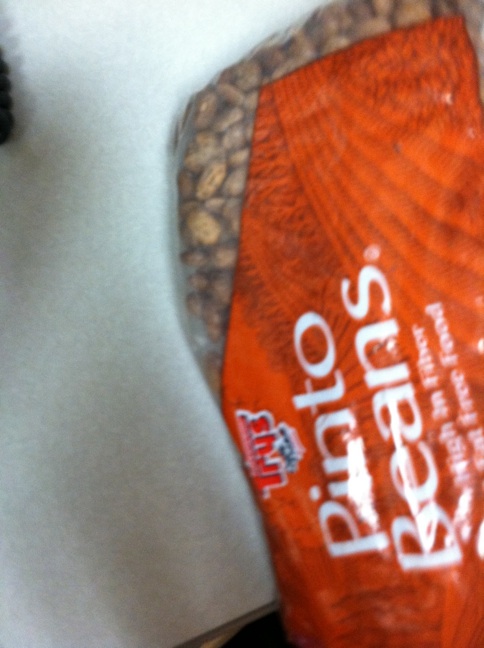Question: What kind of beans is this?
Answer: pinto